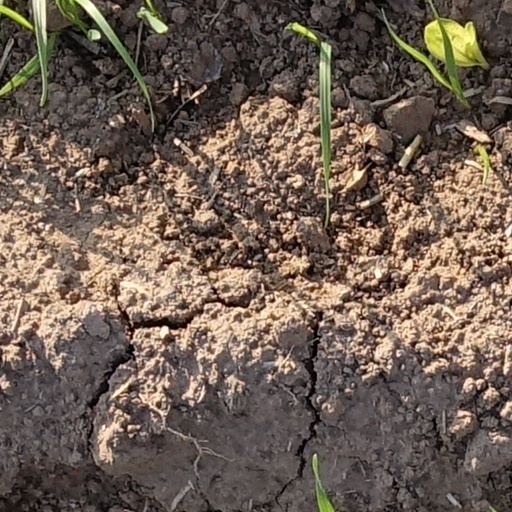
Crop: wheat